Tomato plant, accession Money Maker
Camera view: horizontal (90 deg, fisheye); turntable rotation: 30 degrees
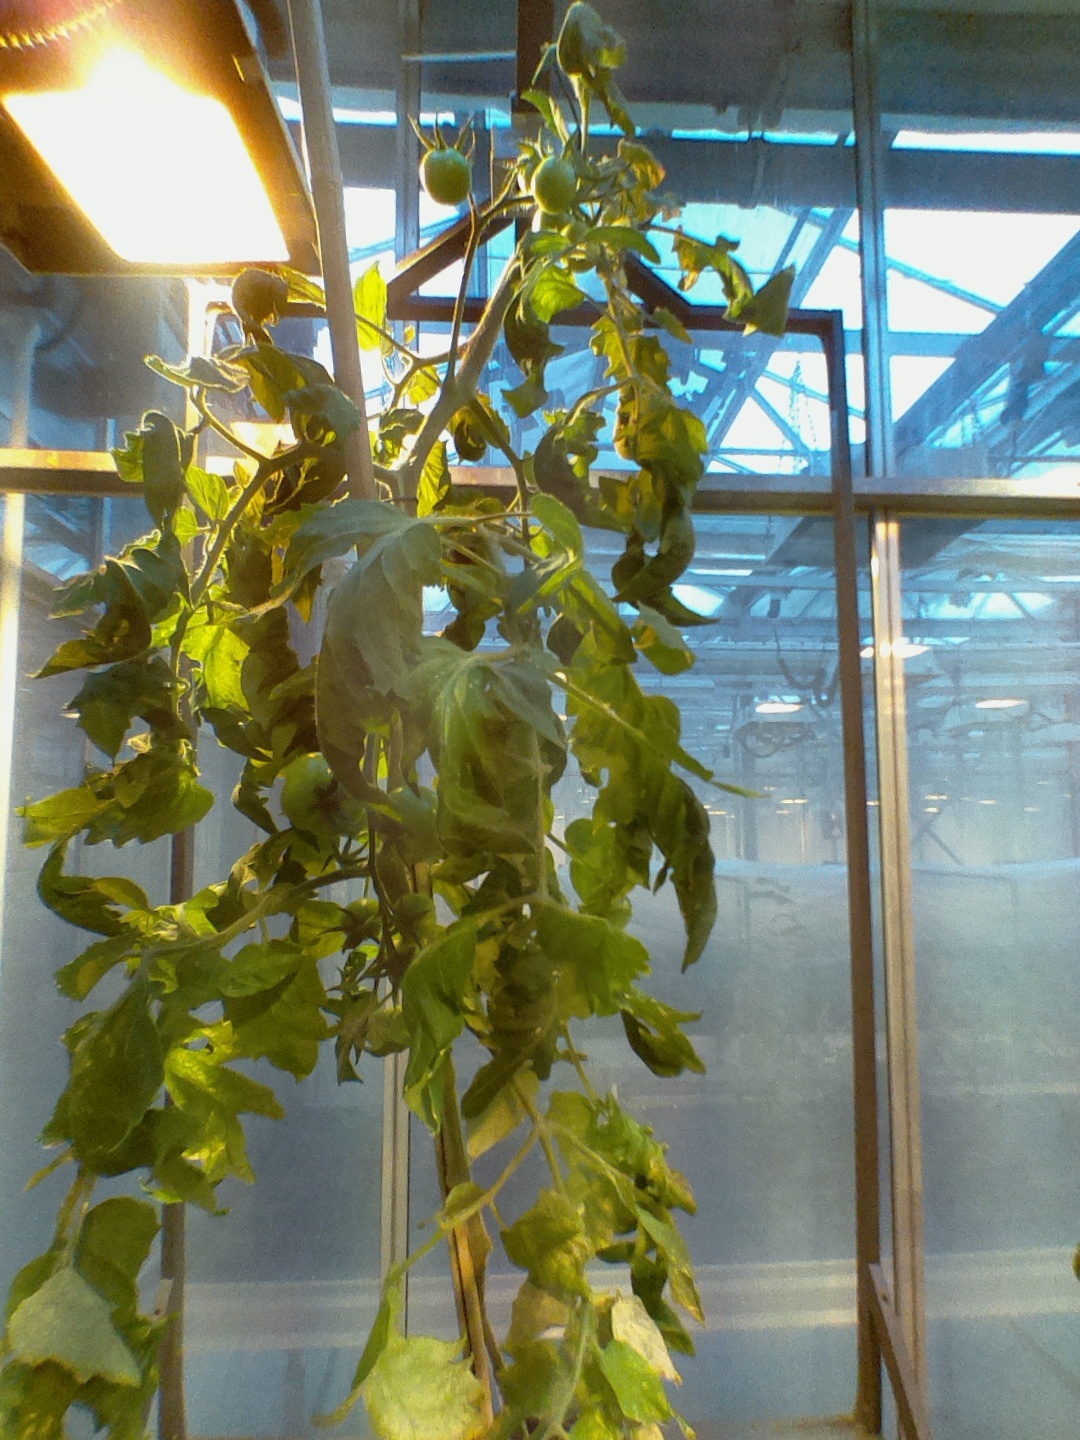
BBCH growth stage 75: 50%-60% of final fruit size